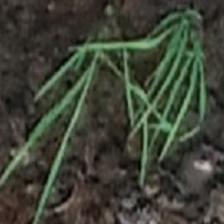
Label: clustered